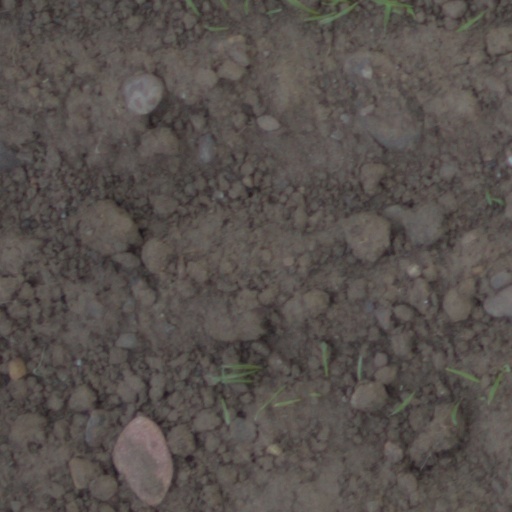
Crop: wheat